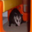
Label: possum